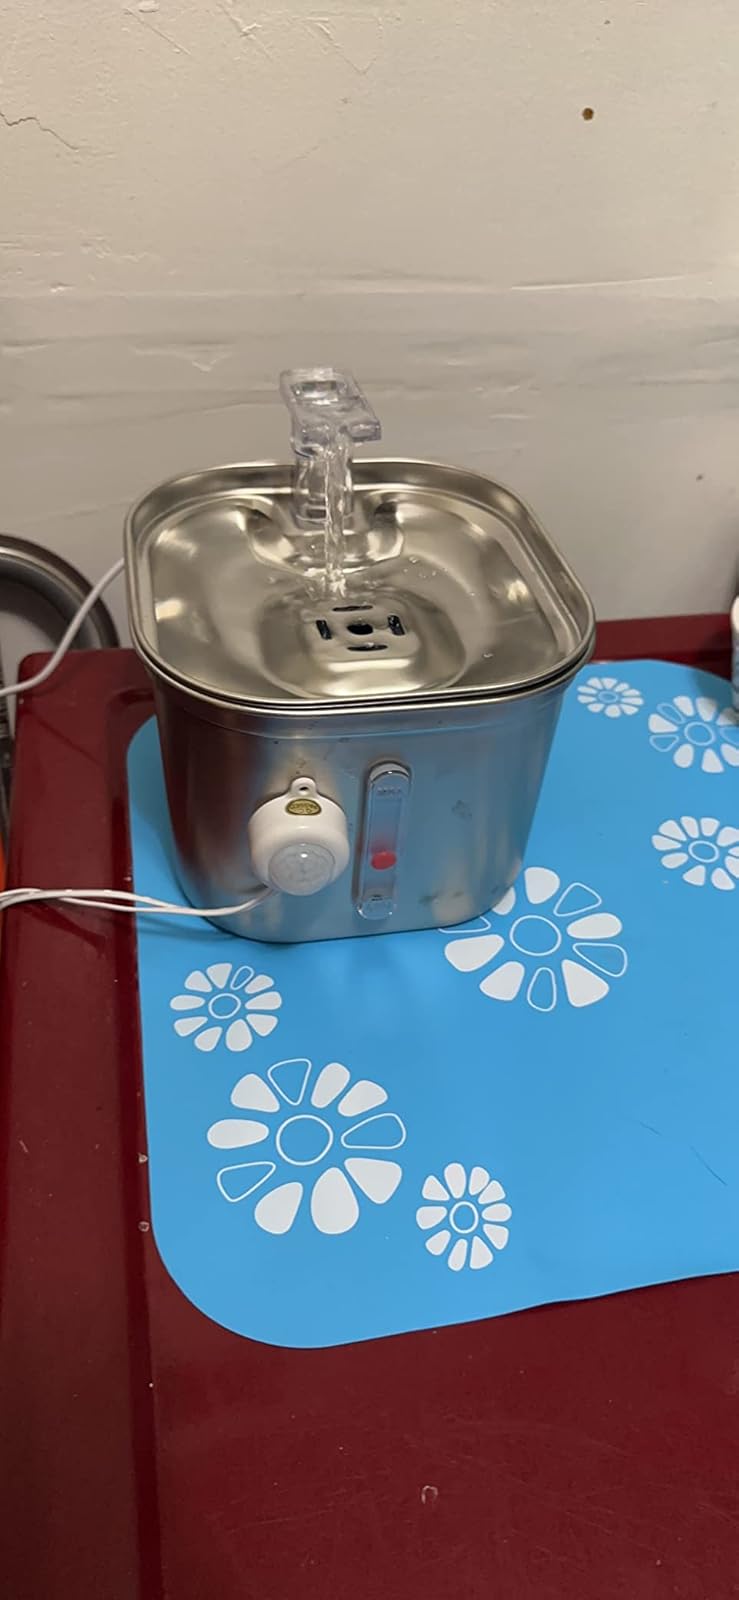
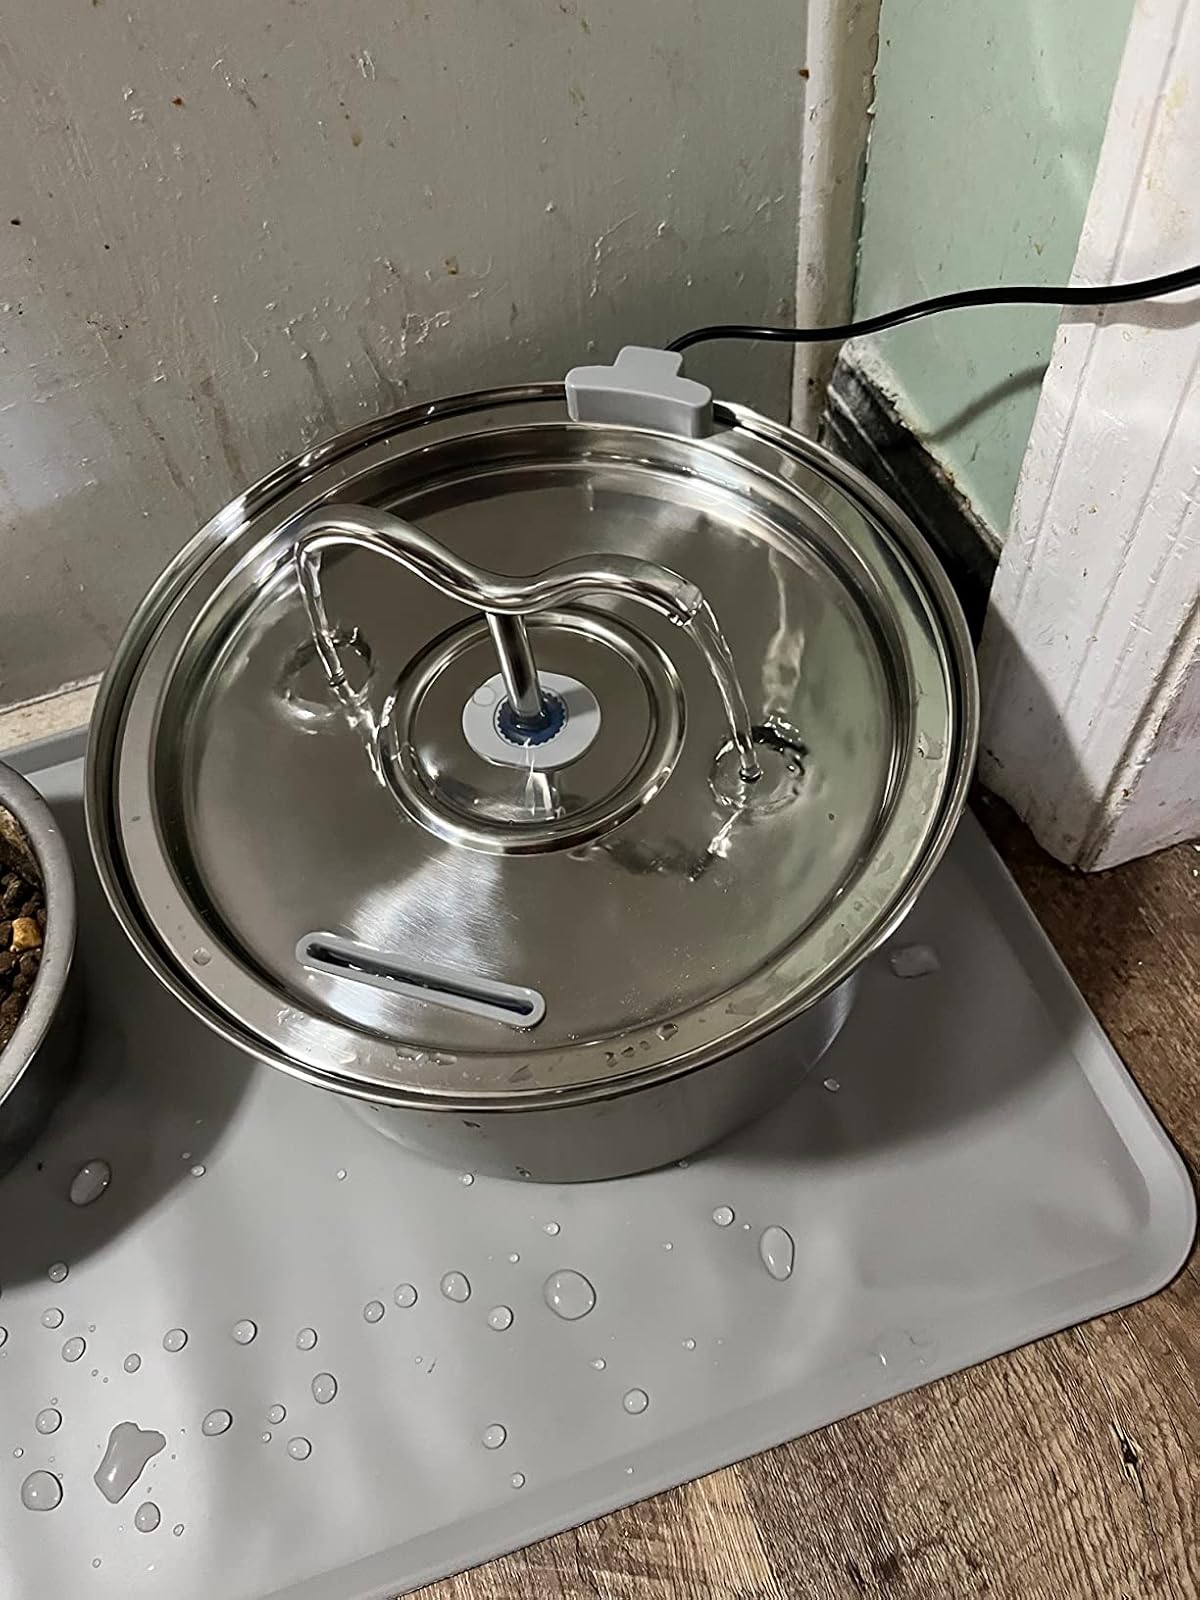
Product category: items_bowl
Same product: no